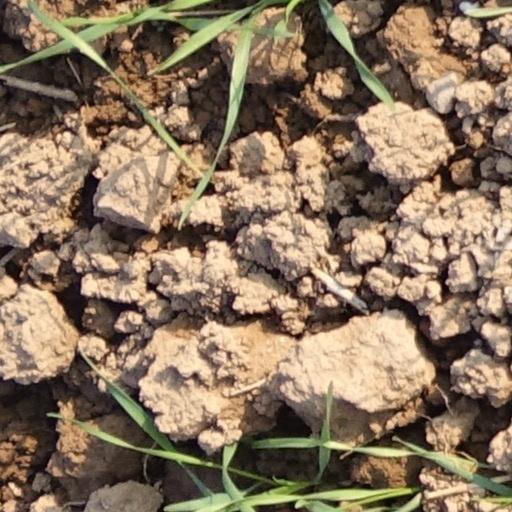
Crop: wheat